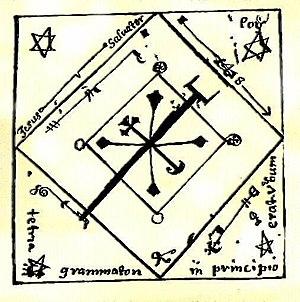
Clavicula Salomonis est le nom latin donné à différents grimoires de magie attribués au roi des Juifs Salomon à partir de 1310. Ce texte fait partie d'une longue tradition d'œuvres décrivant ce roi comme un sorcier ayant reçu à l'origine ses pouvoirs de Dieu.